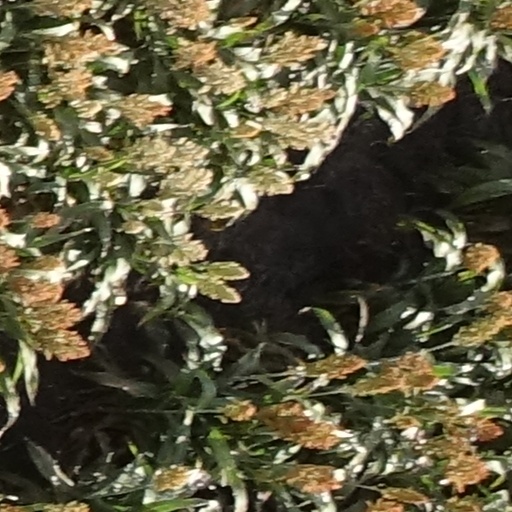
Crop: sorghum